Nobody's Boy: Remi

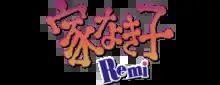

is a 1977–1978 Japanese anime series by Tokyo Movie Shinsha and Madhouse. The story is based upon French author Hector Malot's 1878 novel "Sans Famille". It follows a young boy who works for a travelling group of players in the hope of earning money and seeing his foster family again. The anime is well known in Hong Kong, Taiwan, Latin America, especially Mexico, Canada (in French), France, the Netherlands, Italy, the Arab world, Indonesia, Russia and the Philippines.